San Isidro Ski Resort

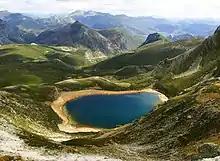
Lago del Ausente

The closest town to the resort is Isoba, in the municipality of Puebla de Lillo. The head of the municipality, with the same name, is a mountain village of 709 inhabitants (INE 2008), where the influence of the winter resort is reflected since the village has a large number of services, created as a result of the resort and designed to meet the needs of its users. The village stands out for its medieval tower, dating from the 14th century, which has had several uses: first as a defensive tower of the valley, a function it performed until 1913 when it became the town hall of the municipality of León. It is currently the Nature Interpretation Center of the Regional Park of Picos de Europa.